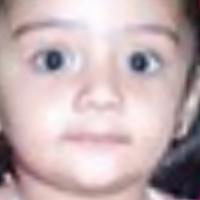
Age group: age 01-10